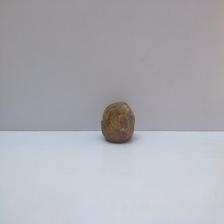
Size: Spoiled